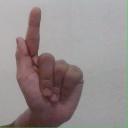
अक्षर: ळ